Japan at the Copa América

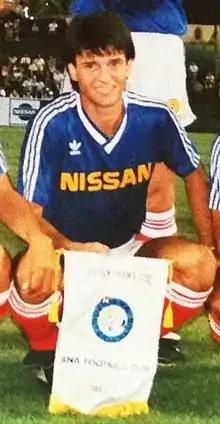
Brazilian-born striker Wagner Lopes played in Japan for ten year before gaining Japanese citizenship in 1997. At the Copa América two years later, he scored two goals in three matches.

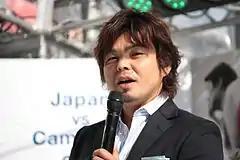
Shoji Jo (here in 2010) was Lopes' partner in the Japanese offense.

The Copa América is South America's major tournament in senior men's football and determines the continental champion. Until 1967, the tournament was known as South American Championship. It is the oldest continental championship in the world.